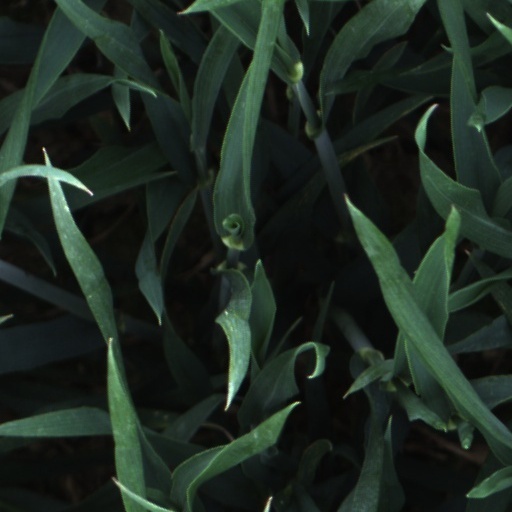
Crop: wheat